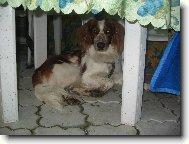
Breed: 202-n000023-Welsh_springer_spaniel